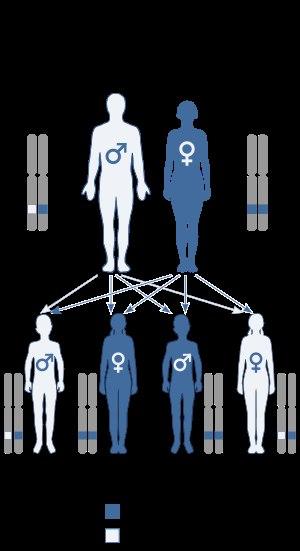
La dystrophie myotonique de Steinert ou maladie de Curschmann-Steinert ou encore dystrophie myotonique de type I, est une maladie génétique autosomique dominante, à pénétrance incomplète et marquée par l'anticipation, qui affecte plusieurs organes : le squelette, les muscles lisses, l'œil, le cœur, le système endocrinien et le système nerveux central.
Le syndrome SHORT est un ensemble d'anomalies congénitales touchant le squelette et les tissus mous. Il a été décrit en 1975.
L’hérédité est la transmission, au sein d'une espèce vivante ou d'une lignée de cellules, de caractéristiques d'une génération à la suivante. Les mécanismes de l'hérédité sont au cœur de la théorie de l'évolution car ils permettent l'accumulation des variations au fil des générations qui conduit à l'apparition de nouvelles espèces. En général, on associe l'hérédité aux gènes tels qu'ils furent découverts par Gregor Mendel mais d'autres mécanismes dits non mendéliens et épigénétiques peuvent aussi intervenir dans la transmission des caractères biologiques.
La myopathie de Bethlem est une maladie génétique musculaire de transmission autosomique dominante en rapport avec des mutations des gènes Col6A1, Col6A2 et Col6A3 codant le collagène type VI. Elle affecte particulièrement les muscles du squelette, utilisés pour le mouvement.
Le Syndrome MOMO est une maladie génétique extrêmement rare qui appartient aux syndromes de surcroissance et qui n'a été diagnostiqué que dans six cas à travers le monde. Son nom est un acronyme de la première lettre des quatre symptômes du syndrome : Macrosomie fœtale, Obésité, Macrocéphalie et anomalies Oculaires. Le syndrome MOMO a été diagnostiqué pour la première en 1993 par le professeur Célia Priszkulnik Koiffmann, un chercheur brésilien dans les études génétiques et les troubles cliniques du développement neurologique.